St. Clair Augustine Mulholland

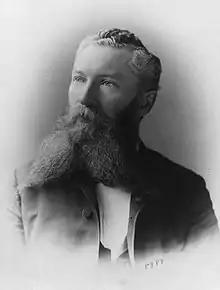
St. Clair Mulholland

St. Clair Augustine Mulholland (April 1, 1839 – February 17, 1910) was a colonel in the Union Army in the American Civil War who later received the brevets of brigadier general of volunteers and major general of volunteers and the Medal of Honor for gallantry in action at the Battle of Chancellorsville.